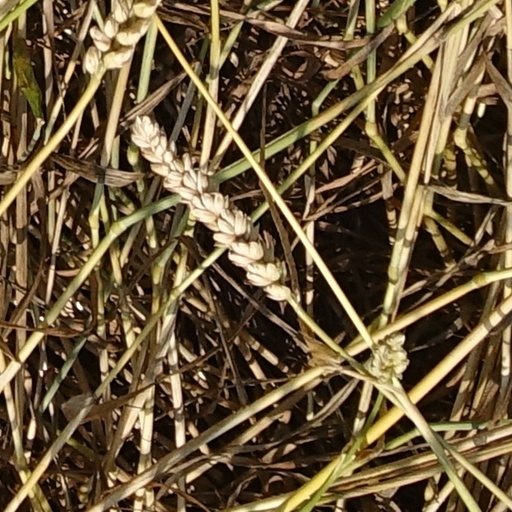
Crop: wheat